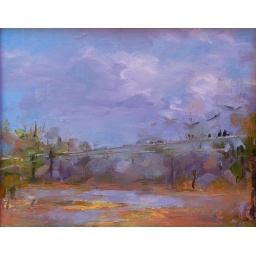
black birds in a park